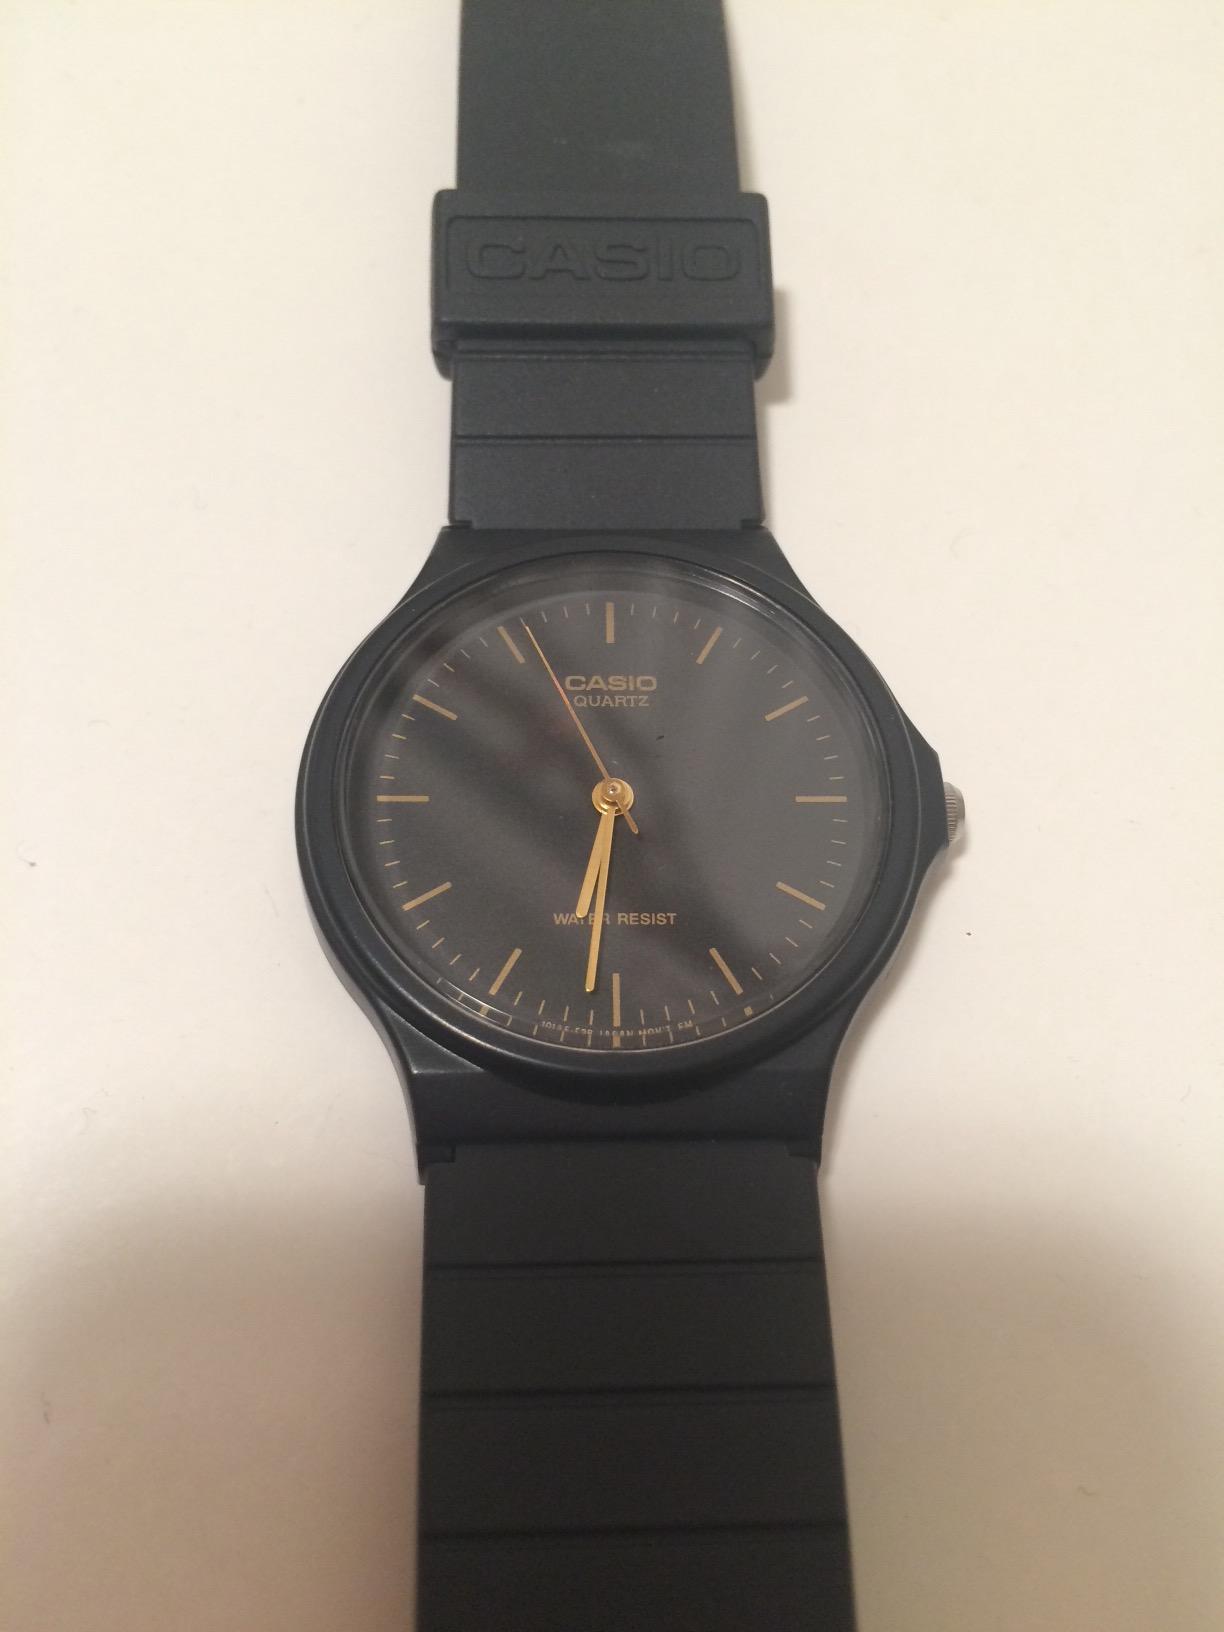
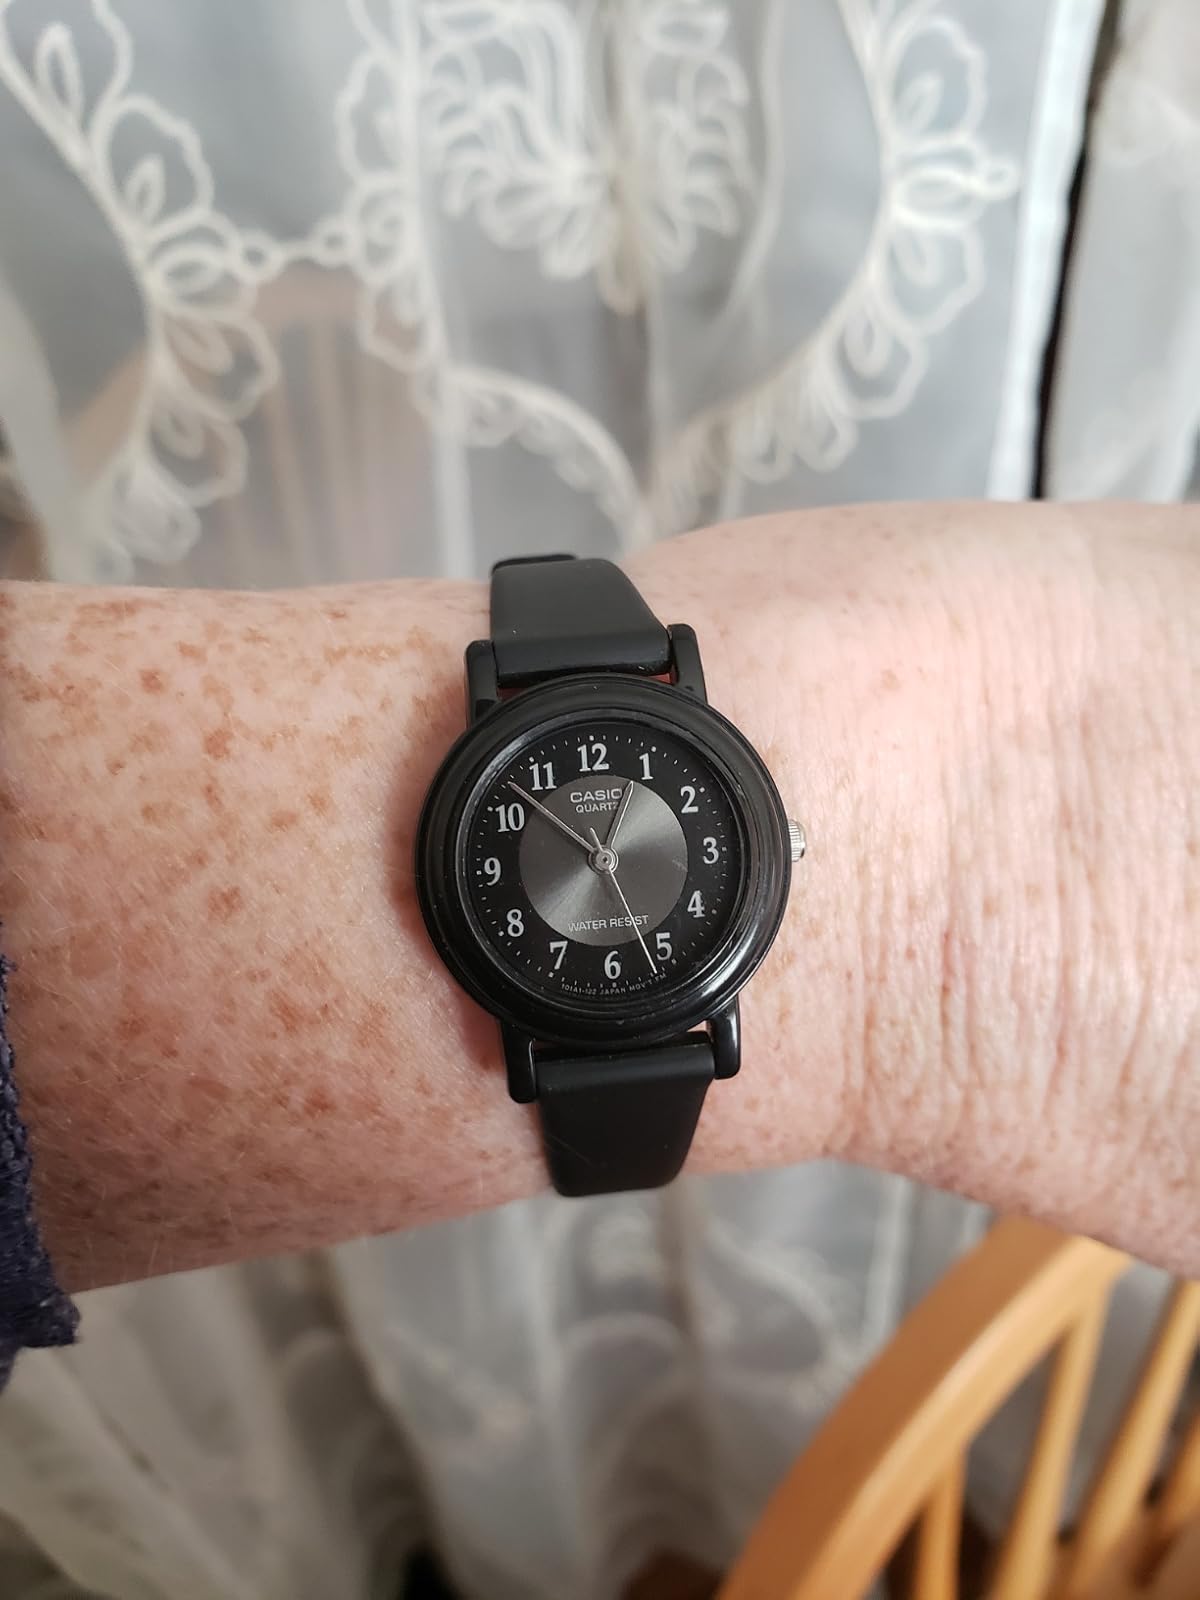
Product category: accessories_watch
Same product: no